Nièvre's 2nd constituency

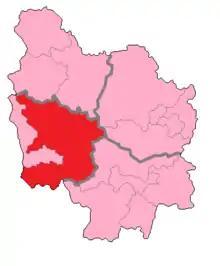
Nièvre's 2nd Constituency shown within Burgundy

The 2nd constituency of the Nièvre is a French legislative constituency in the Nièvre "département" in France.